Cold Ash

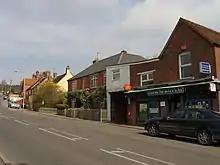
Cold Ash Post Office

In 1925, the Acland Memorial Hall opened. It was built on land donated by Reginald Acland who had worked to provide a recreational facility for the village before his death in 1924. Sir Reginald and his family lived at Thirtover Place which was bought by Girl Guiding Royal Berkshire in 1990 and today provides a range of residential and day activity camps for community groups.